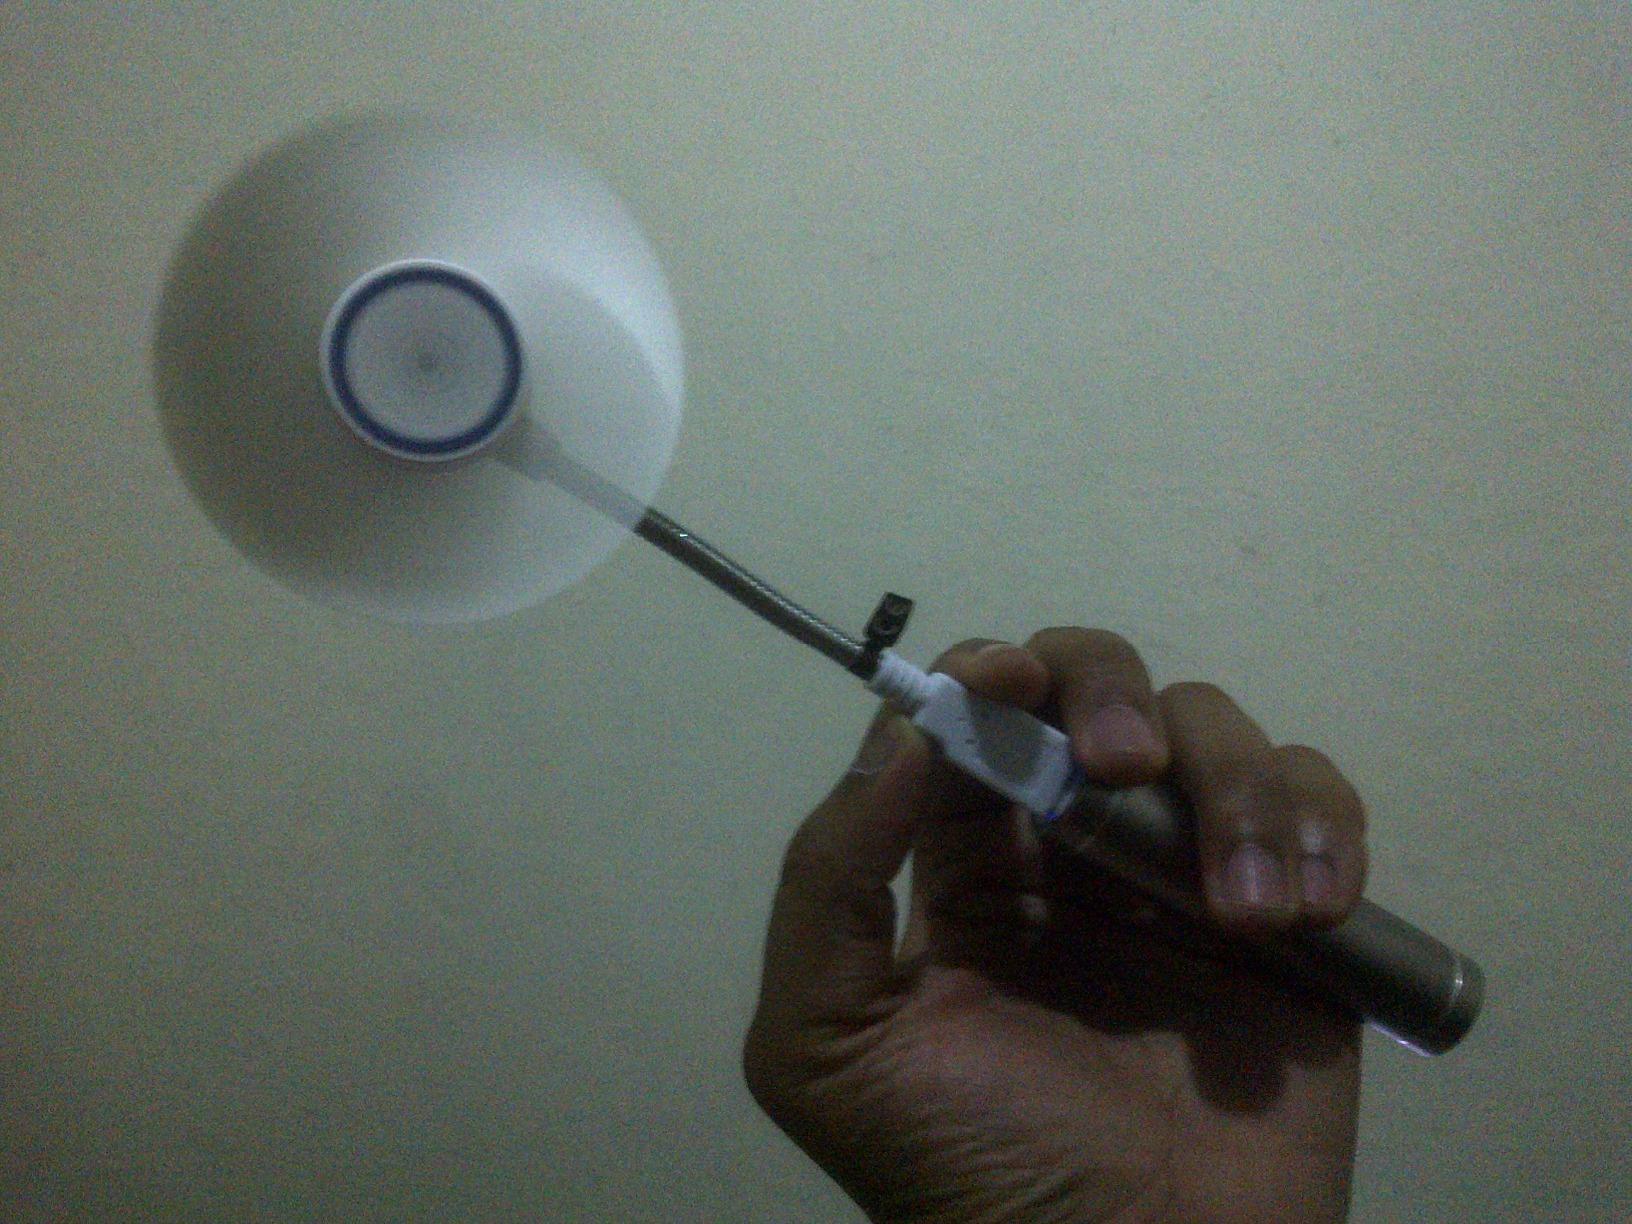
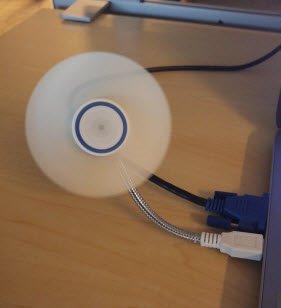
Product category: fan
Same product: yes